Dharavi (film)

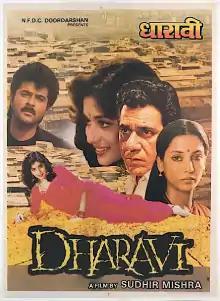
Movie poster

Dharavi (City of Dreams) is a 1992 Hindi film,written and directed by Sudhir Mishra.